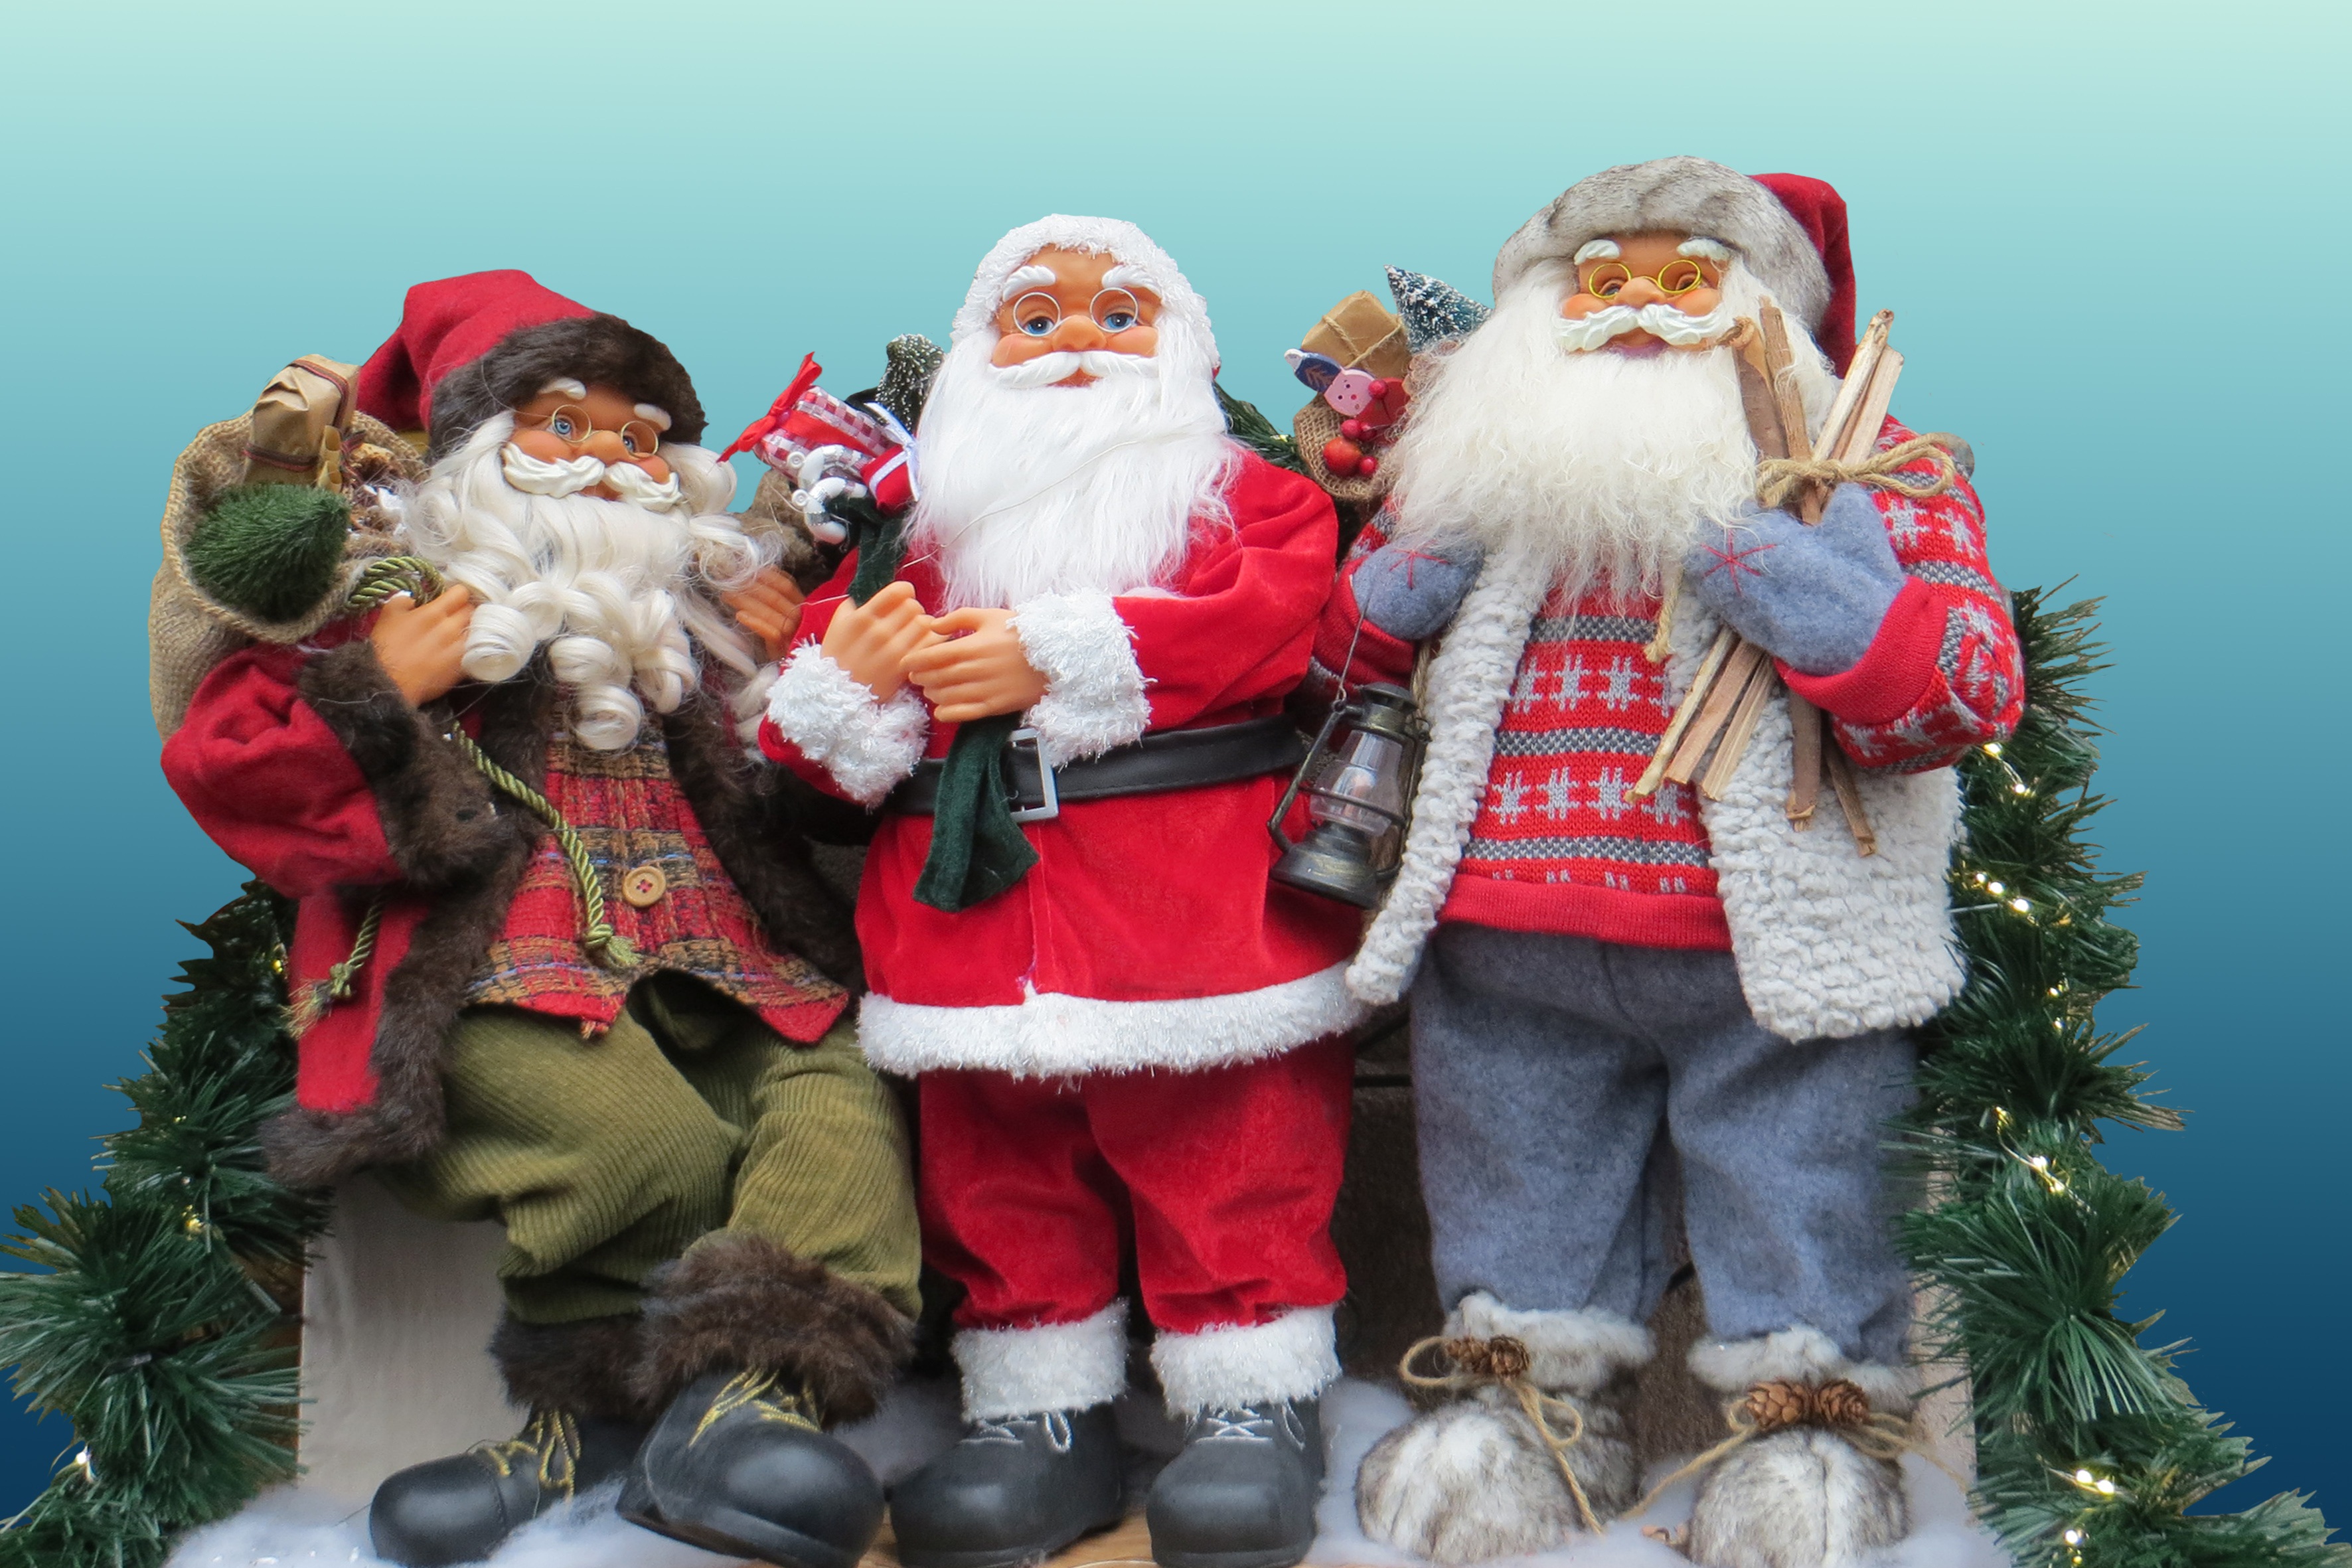
monument, statue, christmas, christmas decoration, figure, santa claus, garden gnome, fictional character, lawn ornament